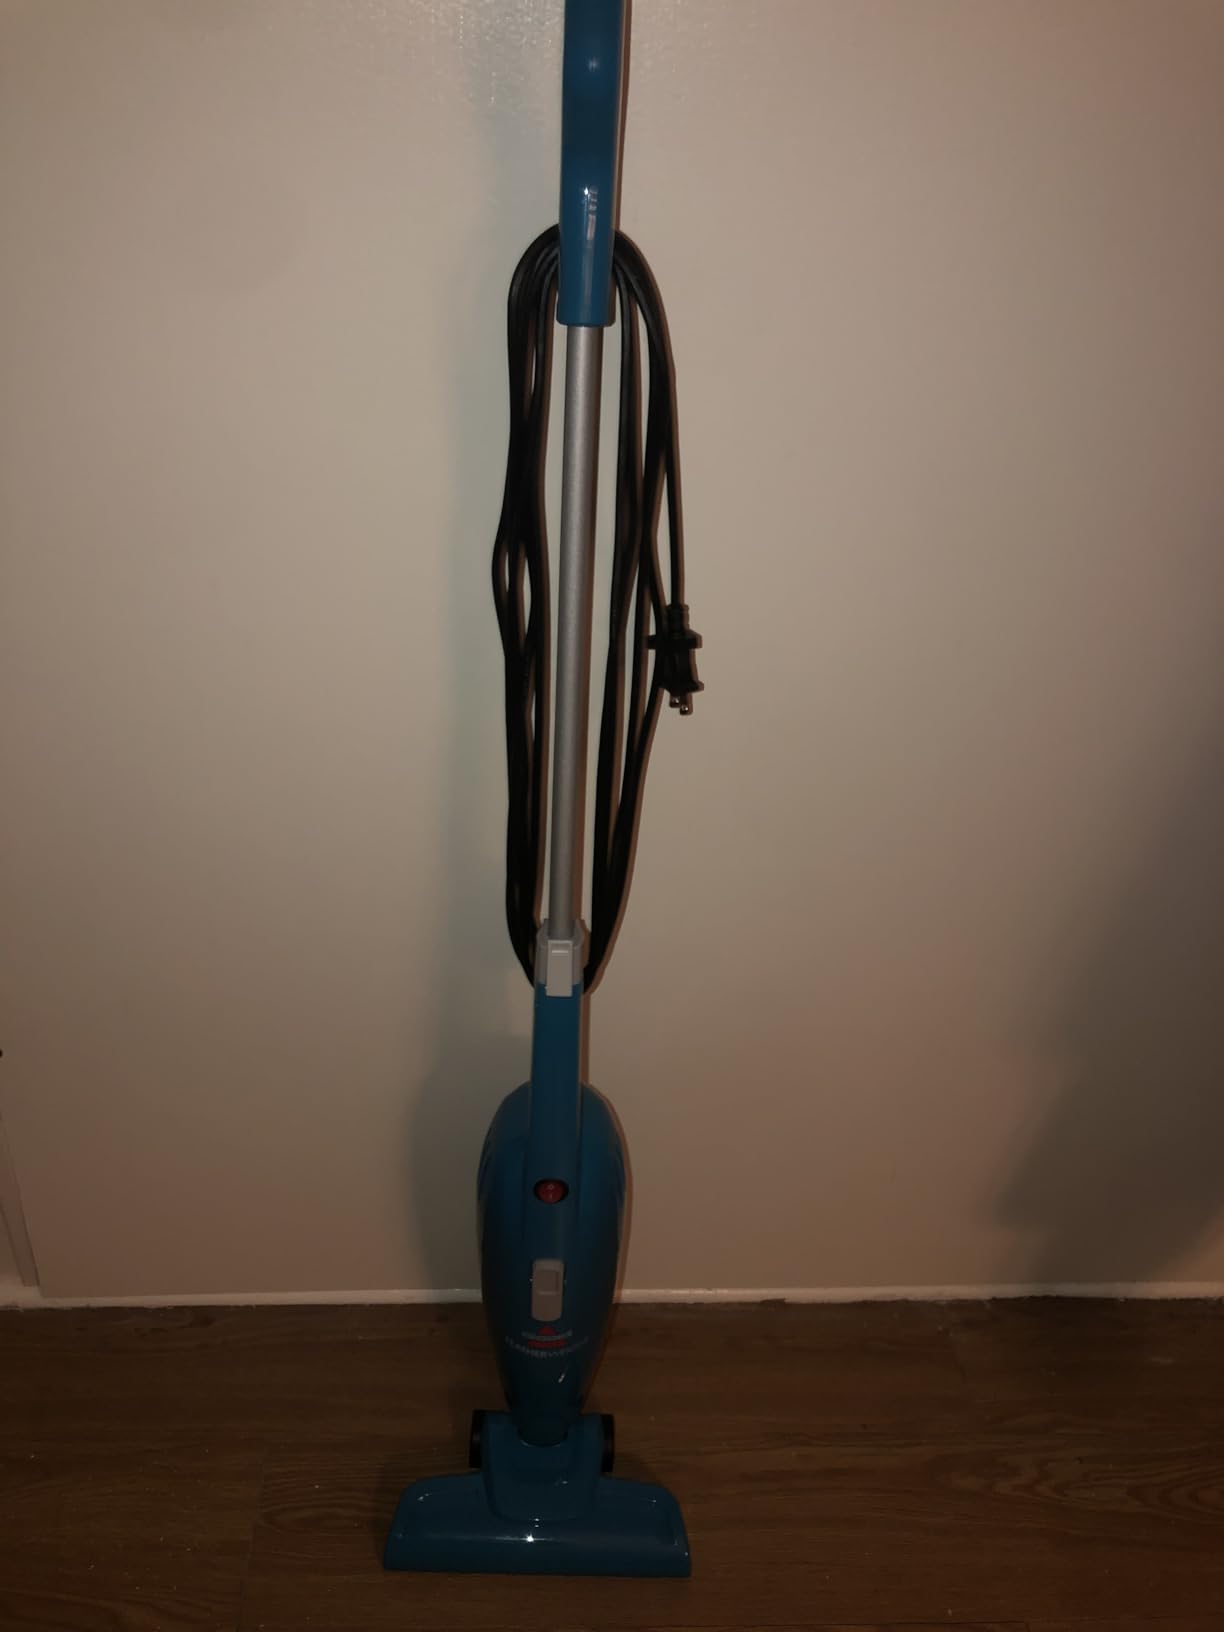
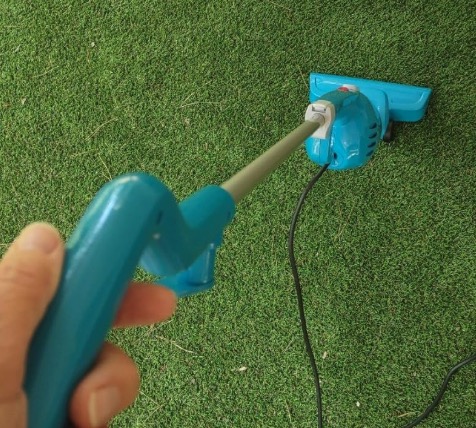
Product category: items_vacuum
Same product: yes